Modlin Fortress

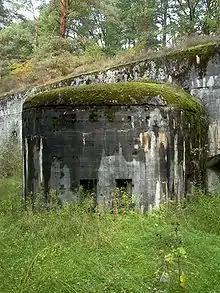
Defensive work in Fort XV, one of the forts constructed in 1912–1915 and a site of heavy fighting during World War I

In the summer of 1915, the Russians were reeling from the German attacks in Poland. They were faced with the reality of giving up Poland to the Germans or have their forces cut off from retreat.